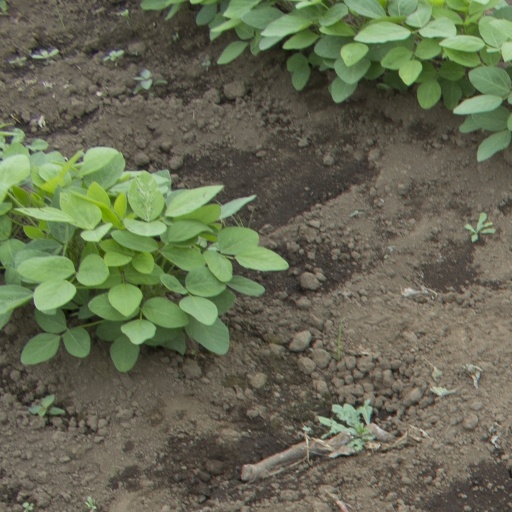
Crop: soybean